1975 Agadir Royal Air Maroc Boeing 707 crash

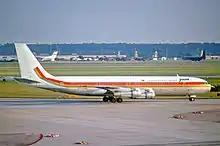
JY-AEE, the aircraft involved, seen at Frankfurt Airport, the day before the crash

On August 3, 1975, a Royal Air Maroc chartered Boeing 707 passenger flight from Le Bourget Airport in Paris to Inezgane Airport in Agadir crashed into a mountain on approach to Agadir Inezgane Airport, Morocco. All 188 passengers and crew on board were killed. This is the deadliest aviation disaster involving a Boeing 707 and the deadliest in Morocco.